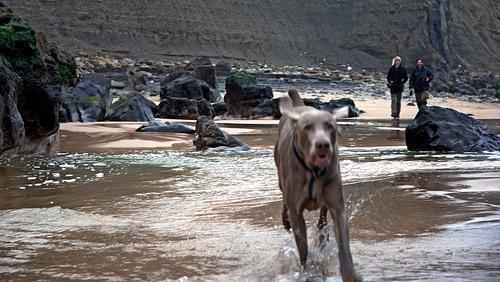
Weimaraner